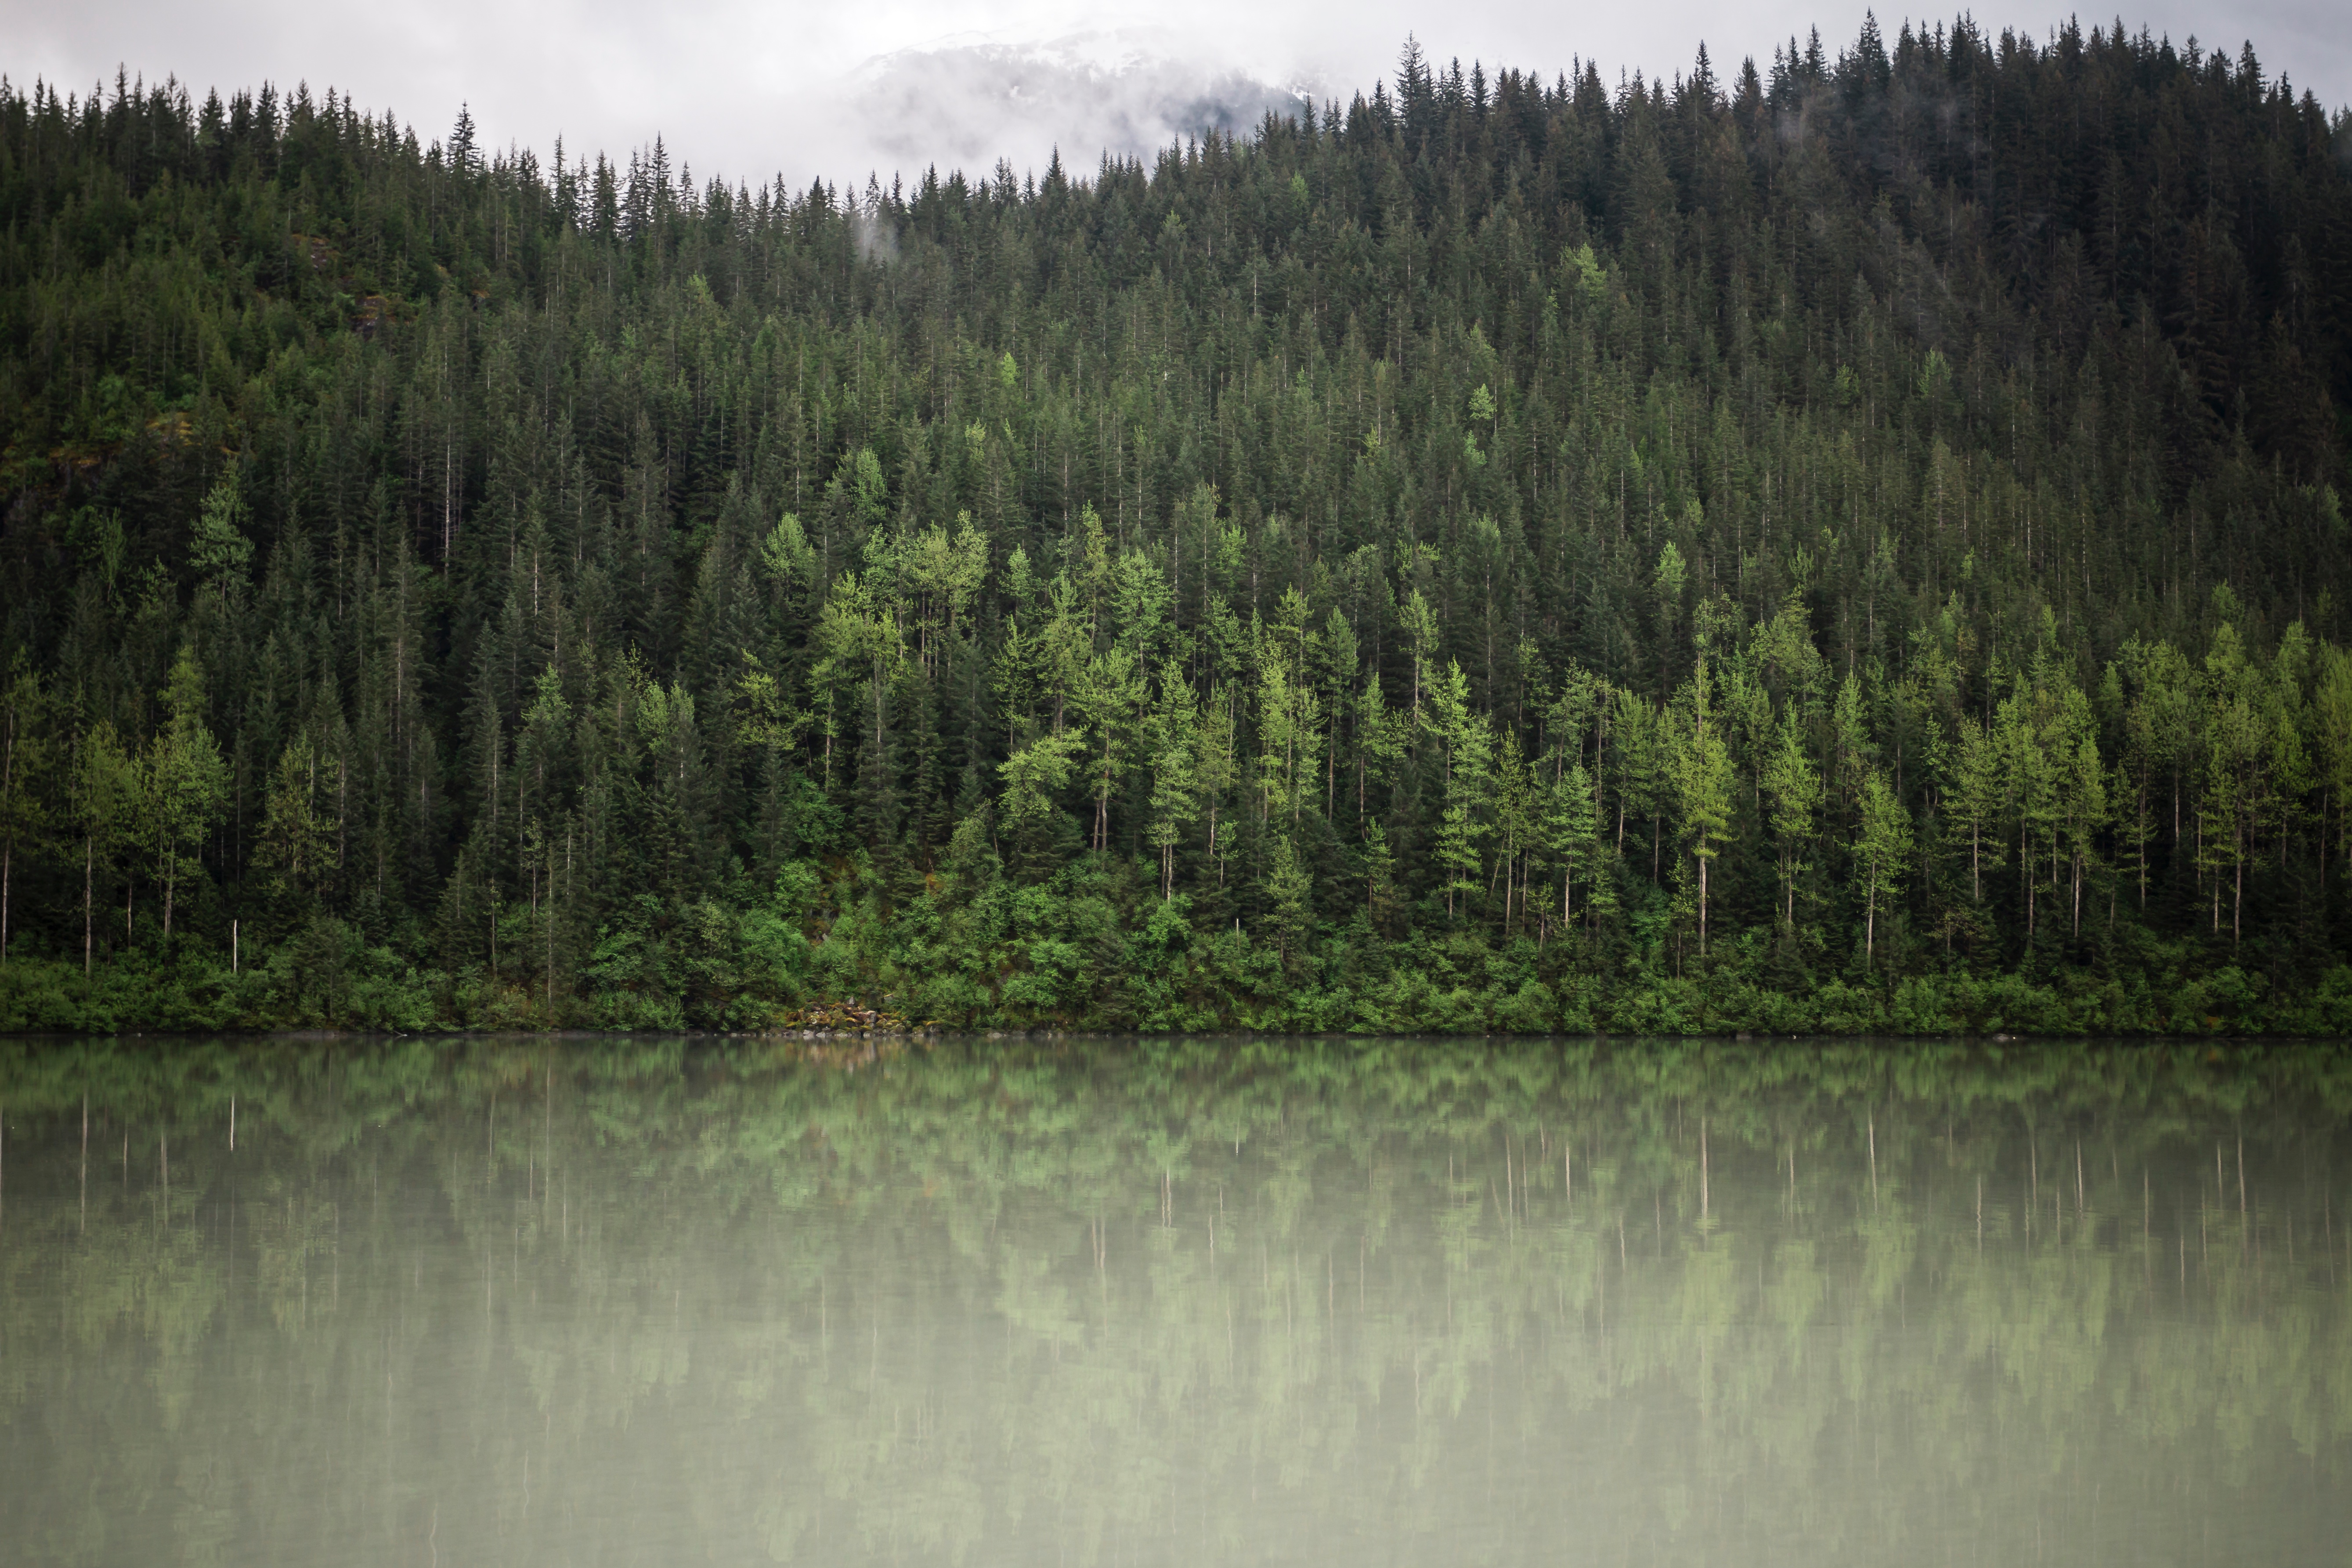
tree, nature, forest, swamp, wilderness, mist, lake, river, reflection, wetland, woodland, habitat, loch, ecosystem, biome, natural environment, geographical feature, atmospheric phenomenon, woody plant, temperate coniferous forest